Amabie

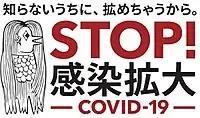
The "STOP! Kansen Kakudai – COVID-19" is a poster by the Ministry of Health, Labour and Welfare.

During the COVID-19 pandemic in Japan, amabie became a popular topic on Twitter in Japan. Manga artists (e.g. Chica Umino, Mari Okazaki and Toshinao Aoki) published their cartoon versions of amabie on social networks. The Twitter account of Orochi Do, an art shop specializing in hanging scrolls of "yōkai", is said to have been the first, tweeting "a new coronavirus countermeasure" in late February 2020. A twitter bot account (amabie14) has been collecting images of amabie since March 2020. This trend was noticed by scholars. There were even masks and antiseptics with Amambie's figure on.